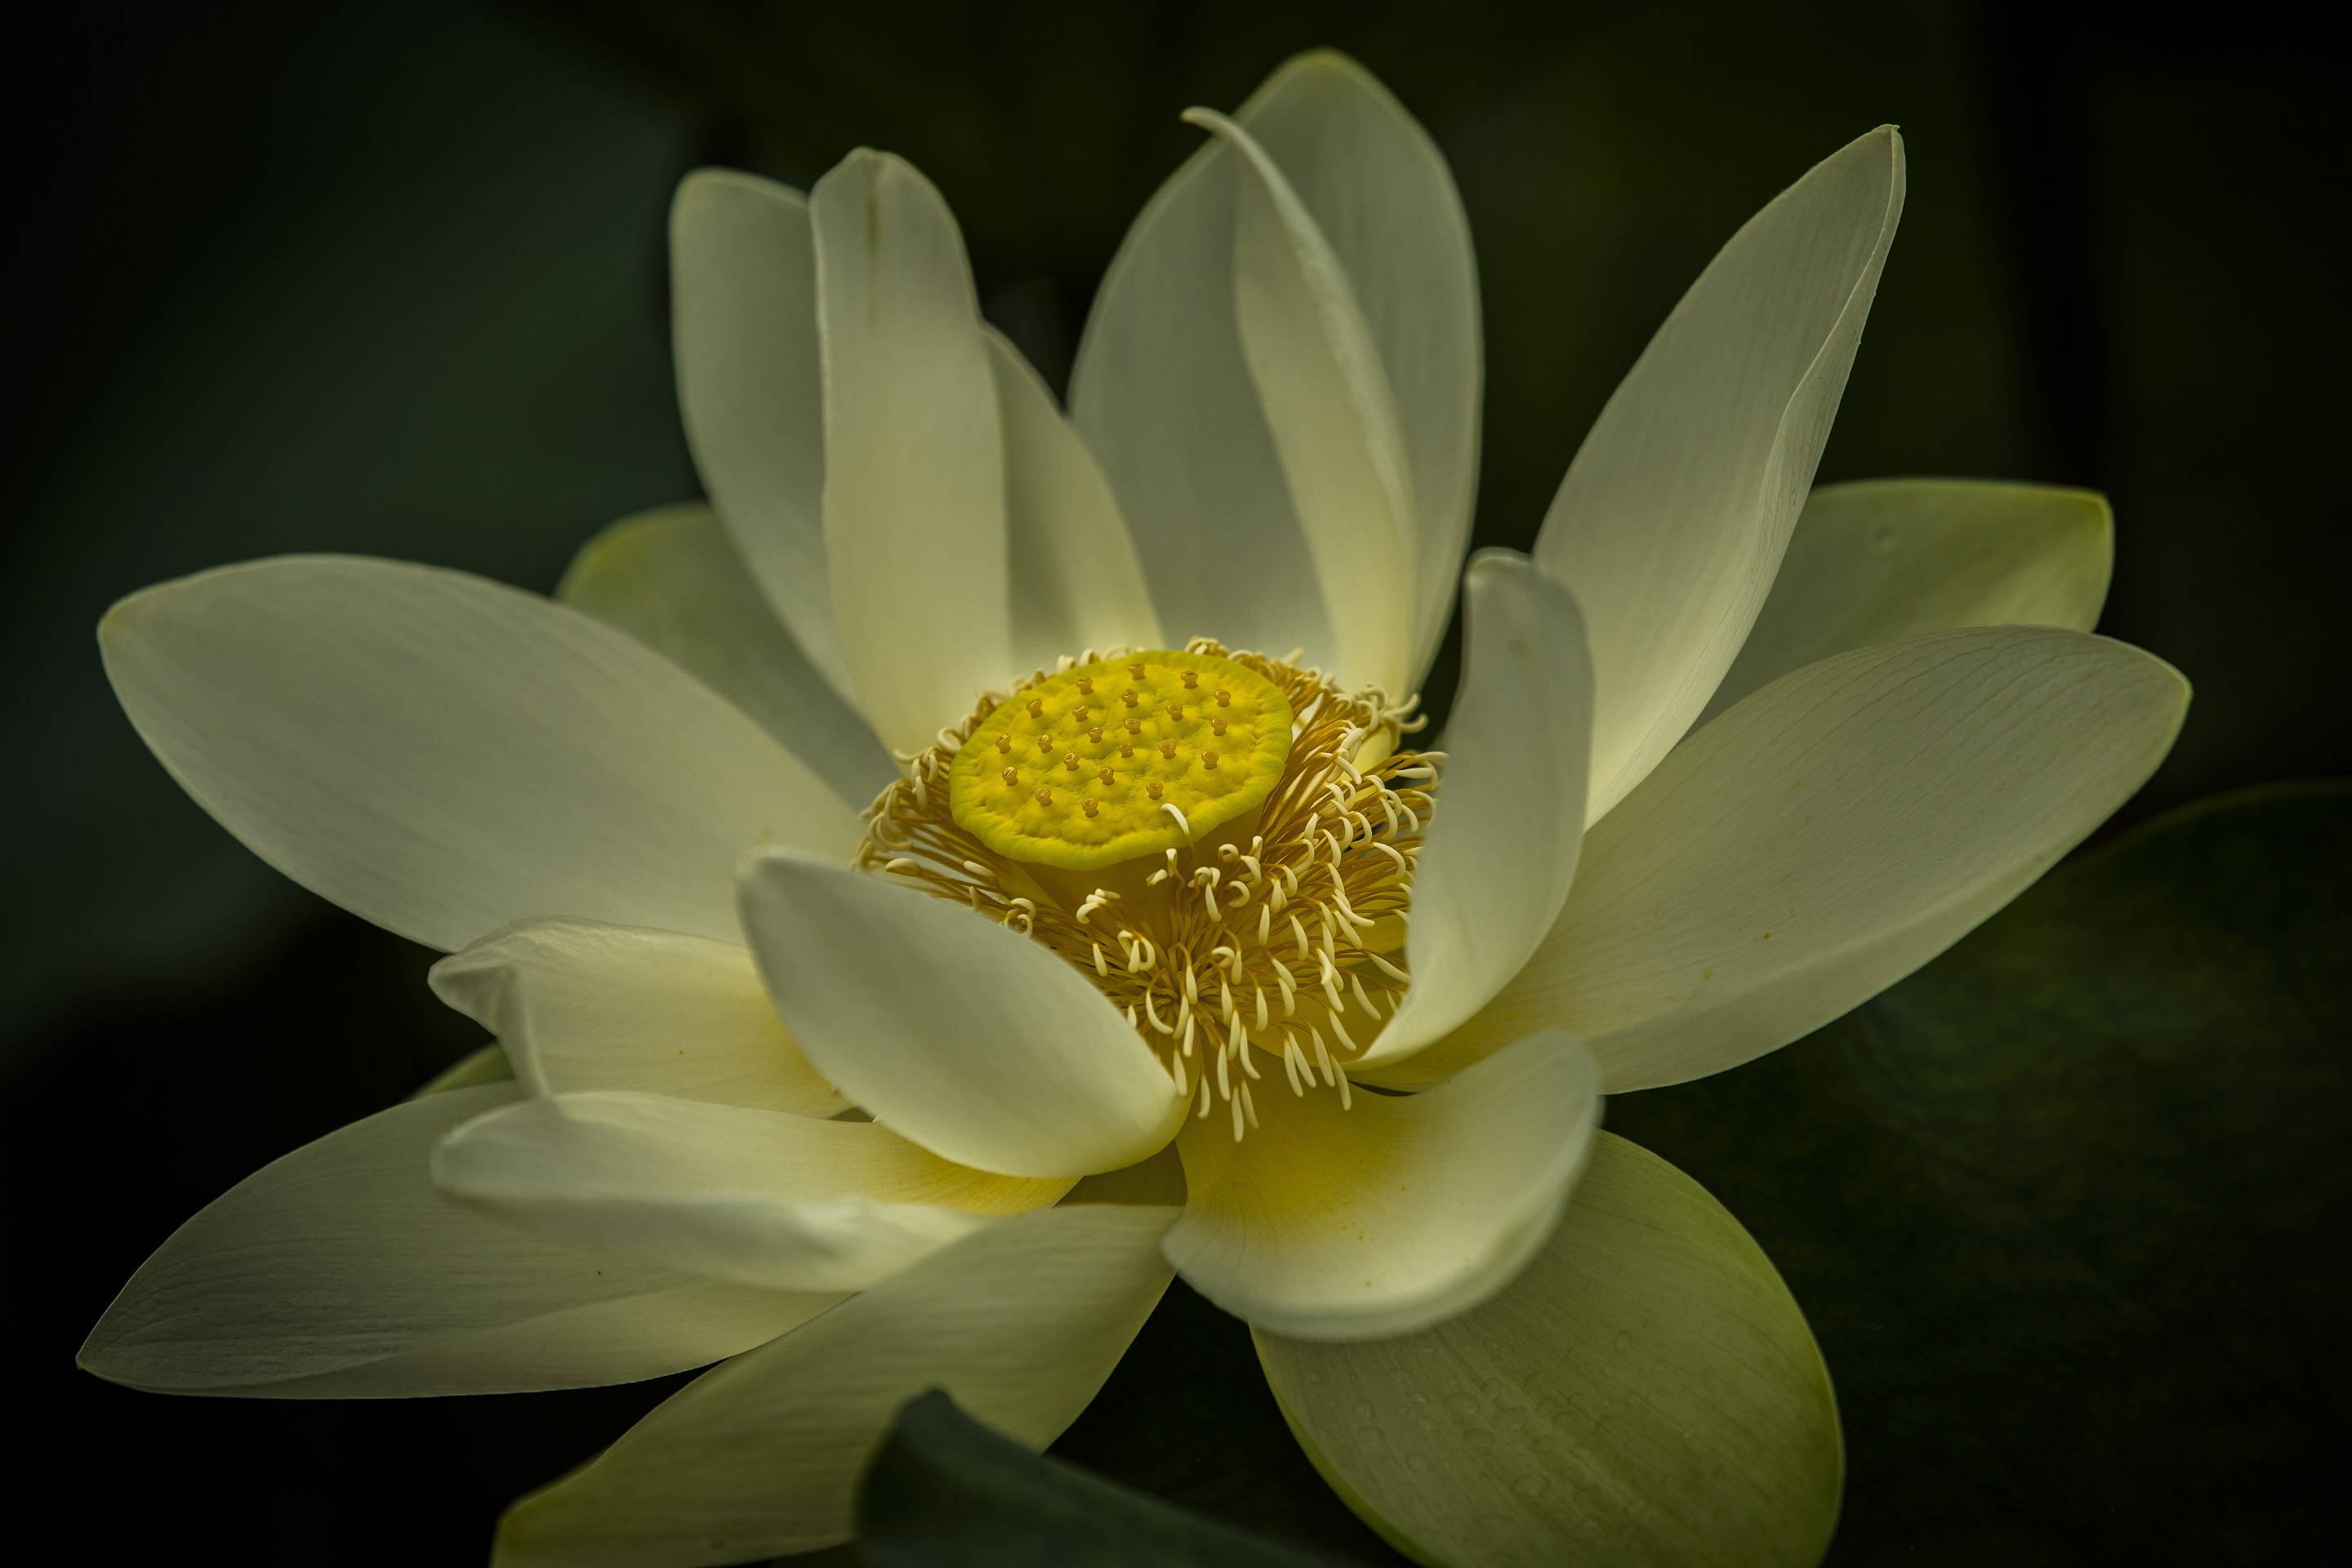
water, blossom, plant, white, flower, petal, pond, botany, aquatic, yellow, pink, sacred lotus, aquatic plant, flora, close up, lotus flower, lotus, lily, macro photography, flowering plant, city car, land plant, lotus family, proteales